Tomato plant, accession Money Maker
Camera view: vertical (180 deg); turntable rotation: 270 degrees
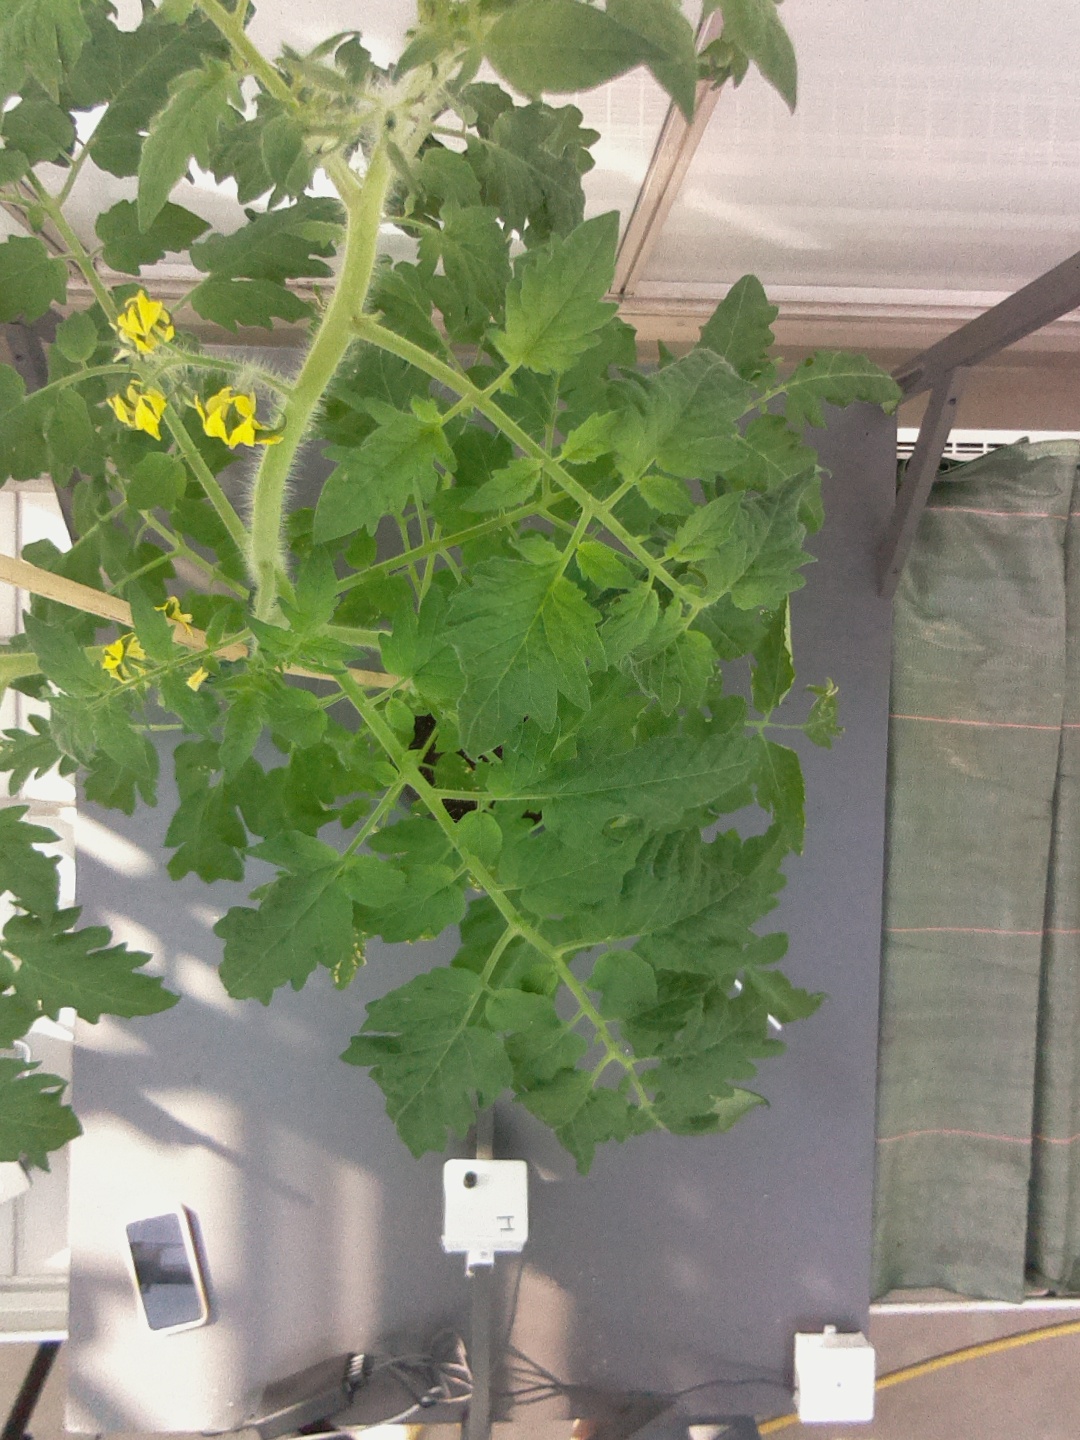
BBCH growth stage 70: Fruits at the main stem or branches visibles